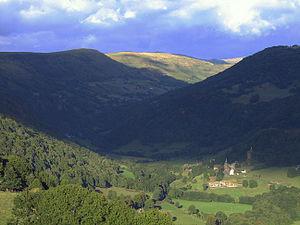
Salers, la vue depuis l'esplanade de Barrouze, en direction de l'est, sur Saint-Paul-de-Salers, la vallée de la Maronne et les monts du Cantal.
Saint-Paul-de-Salers est une commune française située dans le département du Cantal, en région Auvergne-Rhône-Alpes.
La Maronne est une rivière française du Massif central qui coule dans les départements du Cantal et de la Corrèze, en régions Auvergne-Rhône-Alpes et Nouvelle-Aquitaine. C'est un affluent de rive gauche de la Dordogne.